Hebrew Bible judges

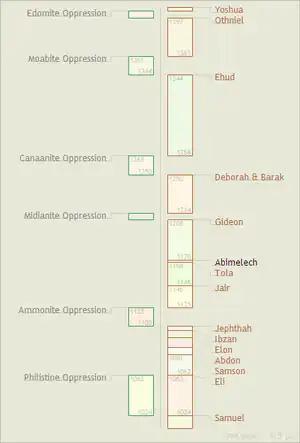
Timeline of biblical judges (one interpretation)

The biblical scholar Kenneth Kitchen argues that from the conquest of Canaan by Joshua until the formation of the Kingdom of Israel and Judah, the Israelite tribes may have formed a loose confederation. No central government would have existed in this conception, but in times of crisis, the people would have been led by "ad hoc" chieftains known as shophetim. However, some scholars are uncertain whether such a role existed in ancient Israel. Others doubt about any historicity of the Book of Judges.